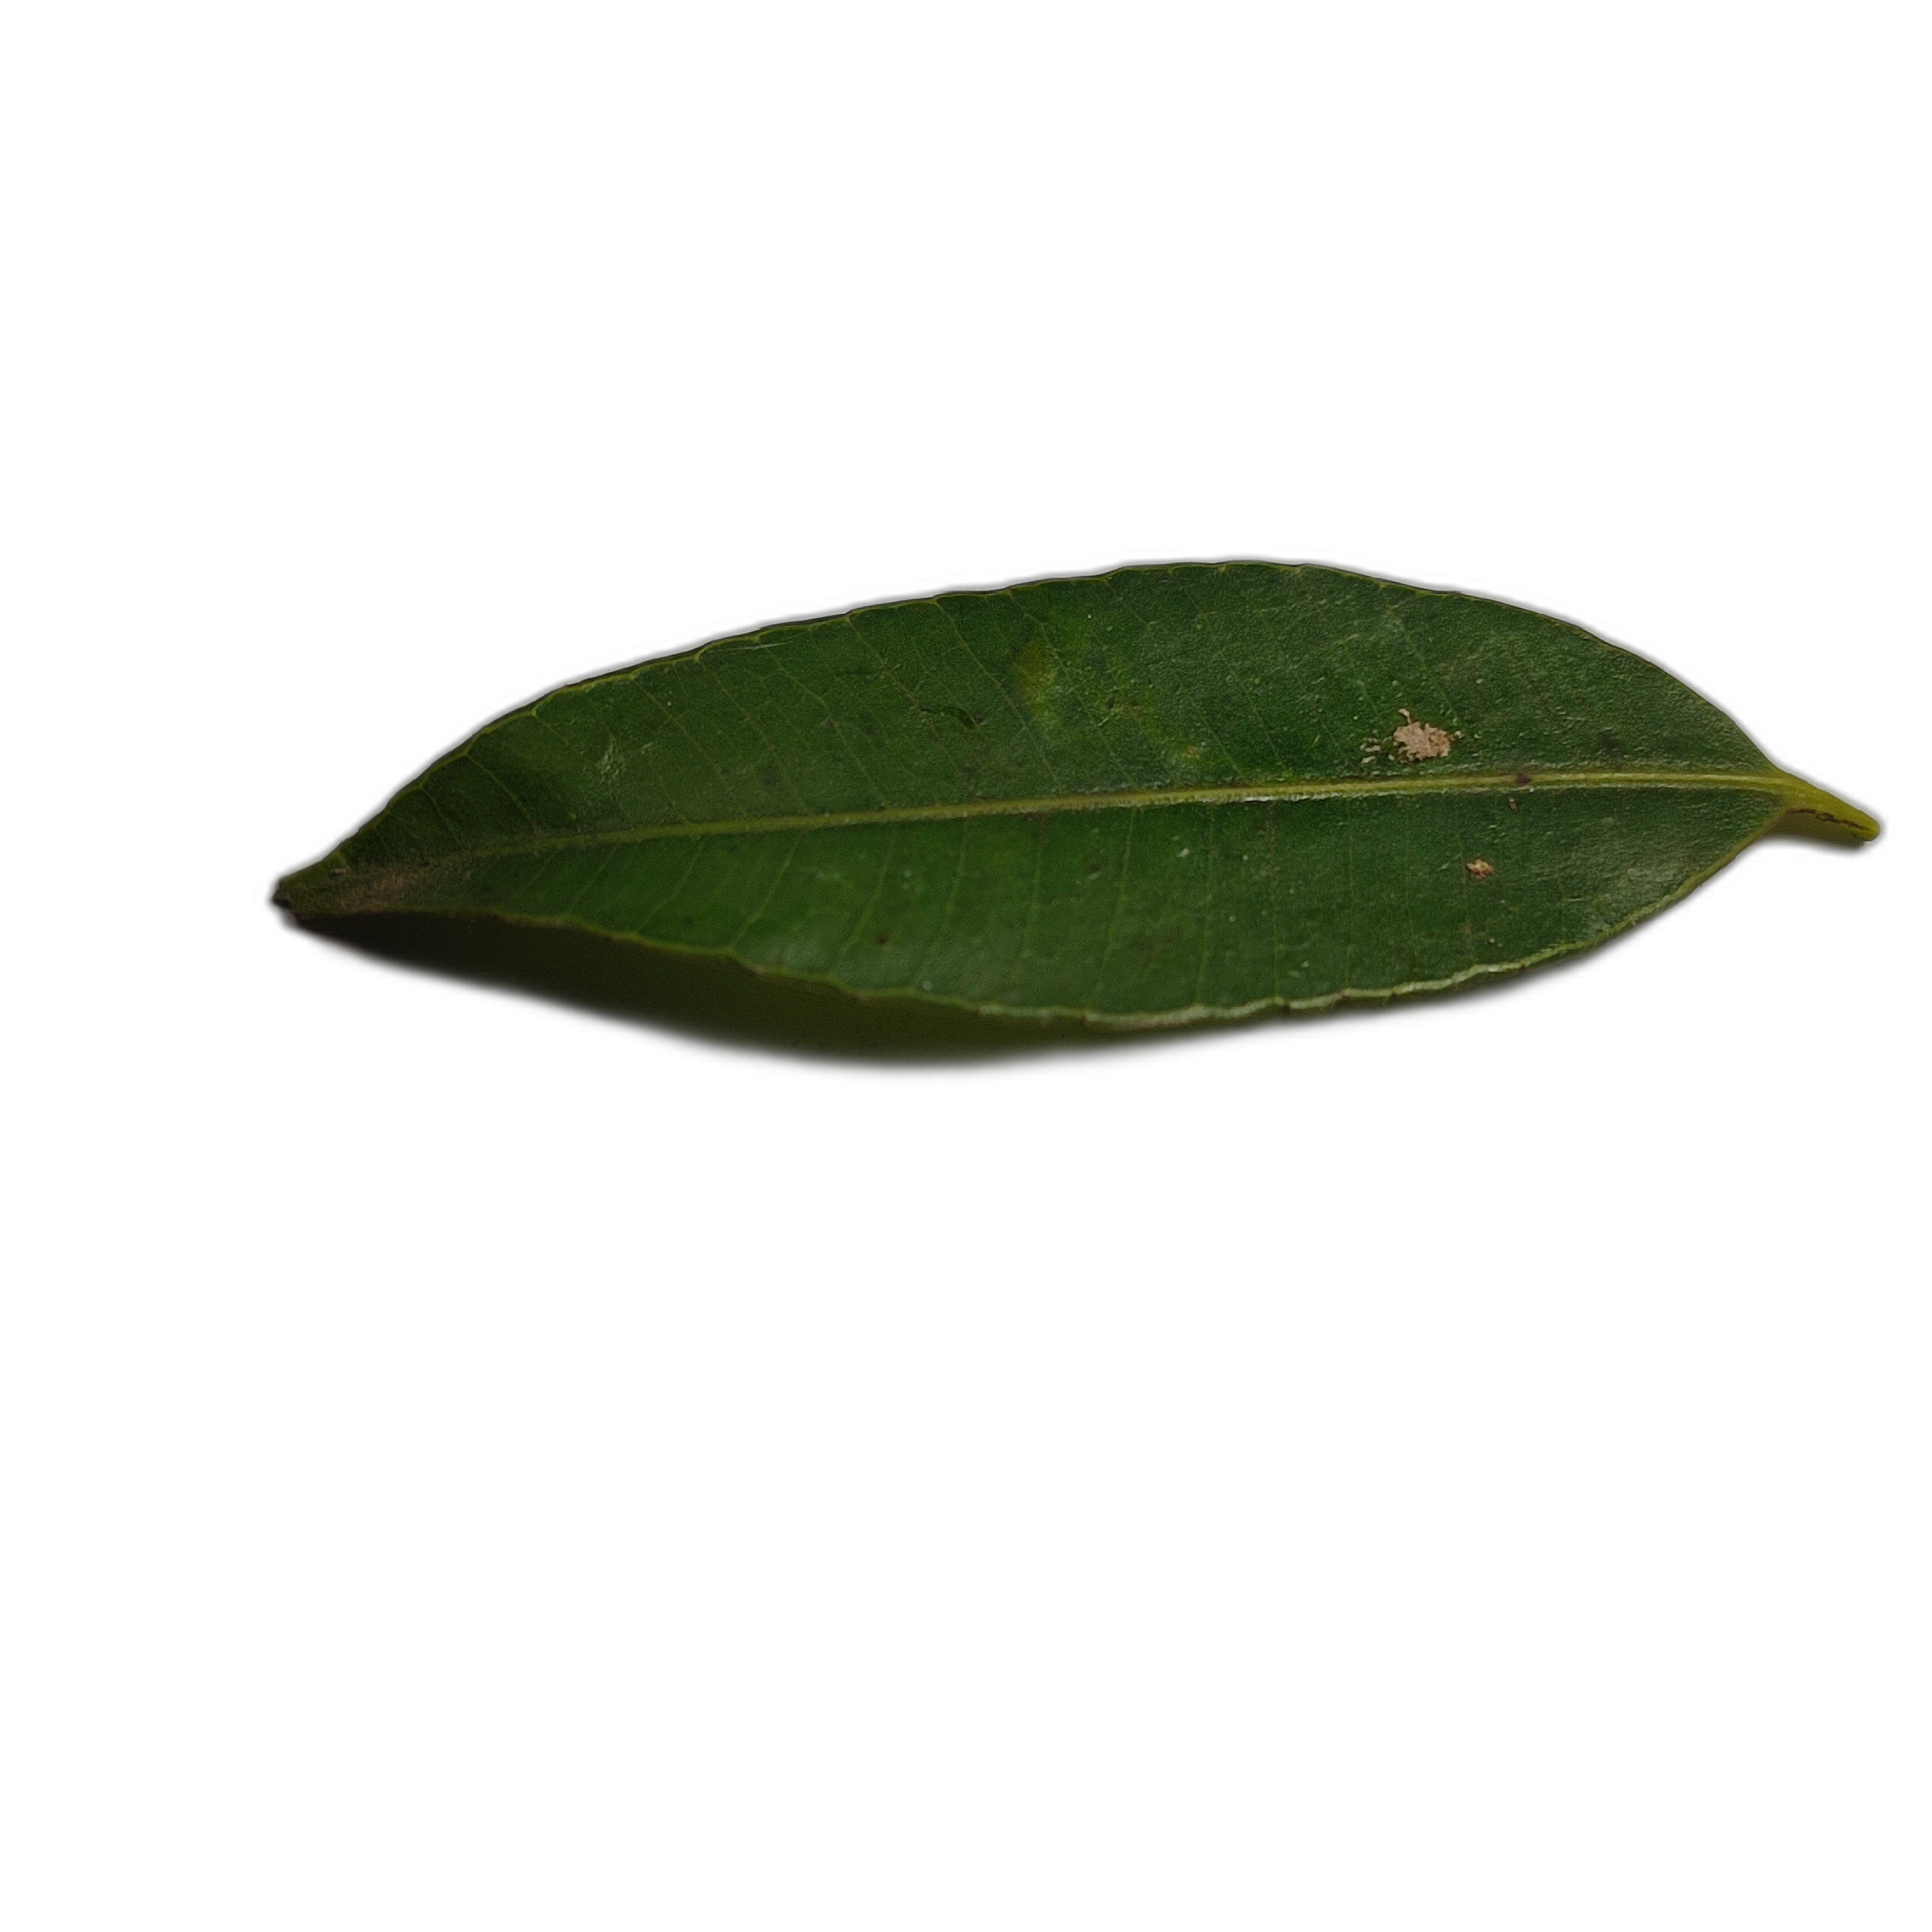
Label: healthy